Nikolay Vuich

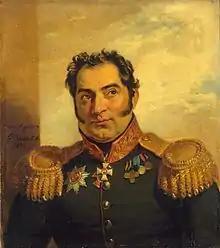
Portrait by George Dawe in the Military Gallery of the Winter Palace

Nikolay Vasilyevich Vuich (also spelled Nikolaj Vasiljevič Vujič or Nikolaj Vasiljević Vujić; ; 1765 – 27 March 1836) was an Imperial Russian general who fought in the Russo-Swedish War, Russo Turkish War, the Polish campaign and the Napoleonic Wars. He distinguished himself in all the wars in defense of Imperial Russia and contributed his might in the success of the Coalition forces against Napoleon. His portrait now hangs at the 1812 Military Gallery of the Winter Palace.